Alfa Romeo V6 engine

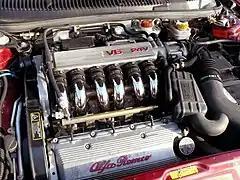
24V 2.5L from an Alfa Romeo 156

A four-valve version was introduced in 1997 with the Alfa Romeo 156. The engine now produced . In 2001, the V6 was uprated to . The 166 used a slightly detuned version to make more low rev torque. This engine version was awarded as the International Engine of the Year in 2000. The engine has a bore and stroke of , the same as the two-valve.